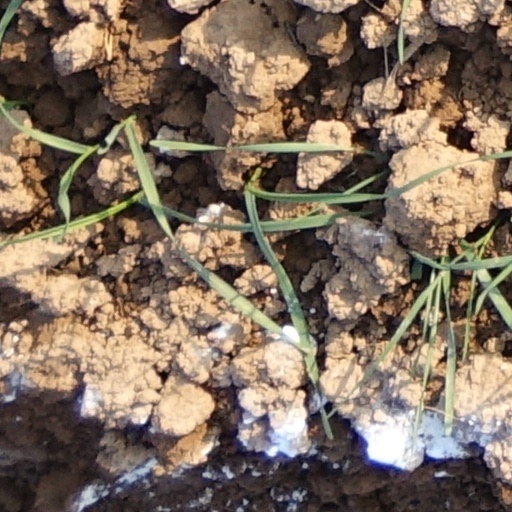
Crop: wheat